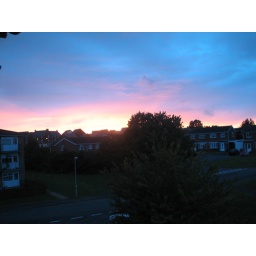
this nice picture of a sunset over looking uppingham has the colours yellow pink red purple and blue